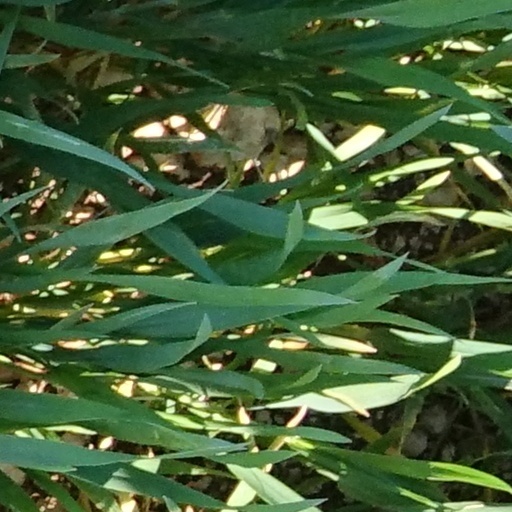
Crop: wheat